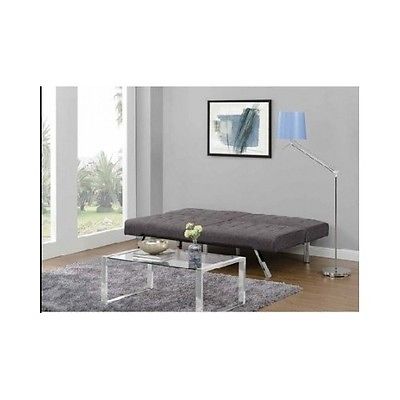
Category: sofa